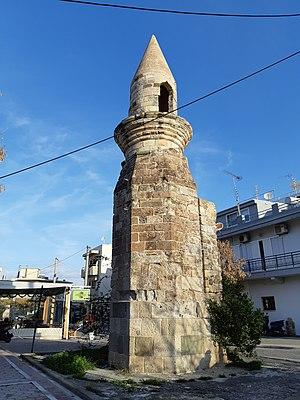
Détruit la mosquée Bab Gedid ou Eski (ancienne mosquée) dans la ville de Kos sur l'île grecque de Kos.